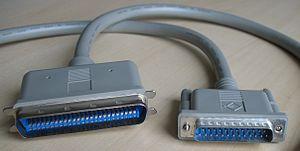
Small Computer System Interface est un standard définissant un bus informatique reliant un ordinateur à des périphériques ou à un autre ordinateur aujourd'hui en cours de remplacement par le SAS.